Edmond James de Rothschild

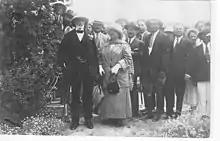
Visit of Adelheid and Edmond James de Rothschild to Palestine in 1914

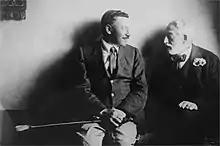
Edmond de Rothschild with High Commissioner Herbert Samuel, Palestine, 1920

Although he remained separate from the Zionist movement, and "rejected institutional and ideological Zionism," The Baron Rothschild became an avid supporter of Jewish settlement in Palestine financing the site at Rishon LeZion. In his goal for the establishment of Palestine as a home for Jewish settlement, he promoted industrialization and economic development. In 1924, he established the Palestine Jewish Colonization Association (PICA), which acquired more than of land and set up business ventures.